Port of Ramsgate

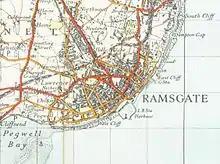
A map of Ramsgate from 1945

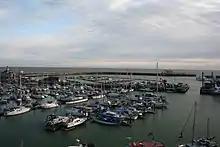
View of the inner and outer marina from land, at high tide

The construction of Ramsgate Harbour began in 1749, and was completed in about 1850. The two most influential architects of the harbour were father and son John Shaw and John Shaw Jr, who designed the clock house, the obelisk, the lighthouse and the Jacob's Ladder steps.